List of submarines of France

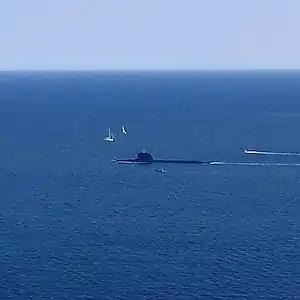
"Suffren" (Q284)

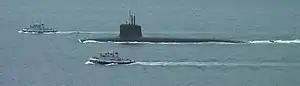
"Le Terrible" (S619)

Each French submarine from "Gymnote" onwards when ordered/constructed was given a sequential hull number (prefixed by the letter 'Q'). The sequence included submarines built in France for foreign navies, accounting for several gaps in the 'Q' numbering below.